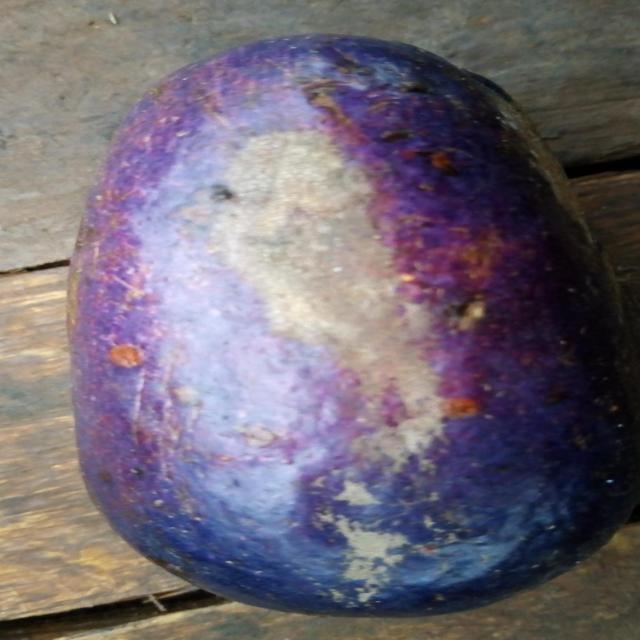
Plum grade: unaffected